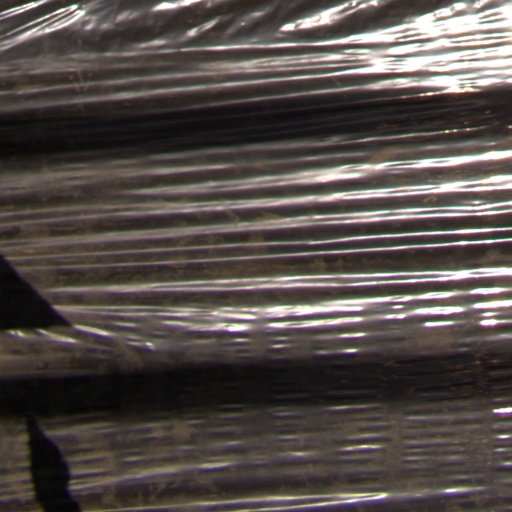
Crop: Jerusalem artichoke